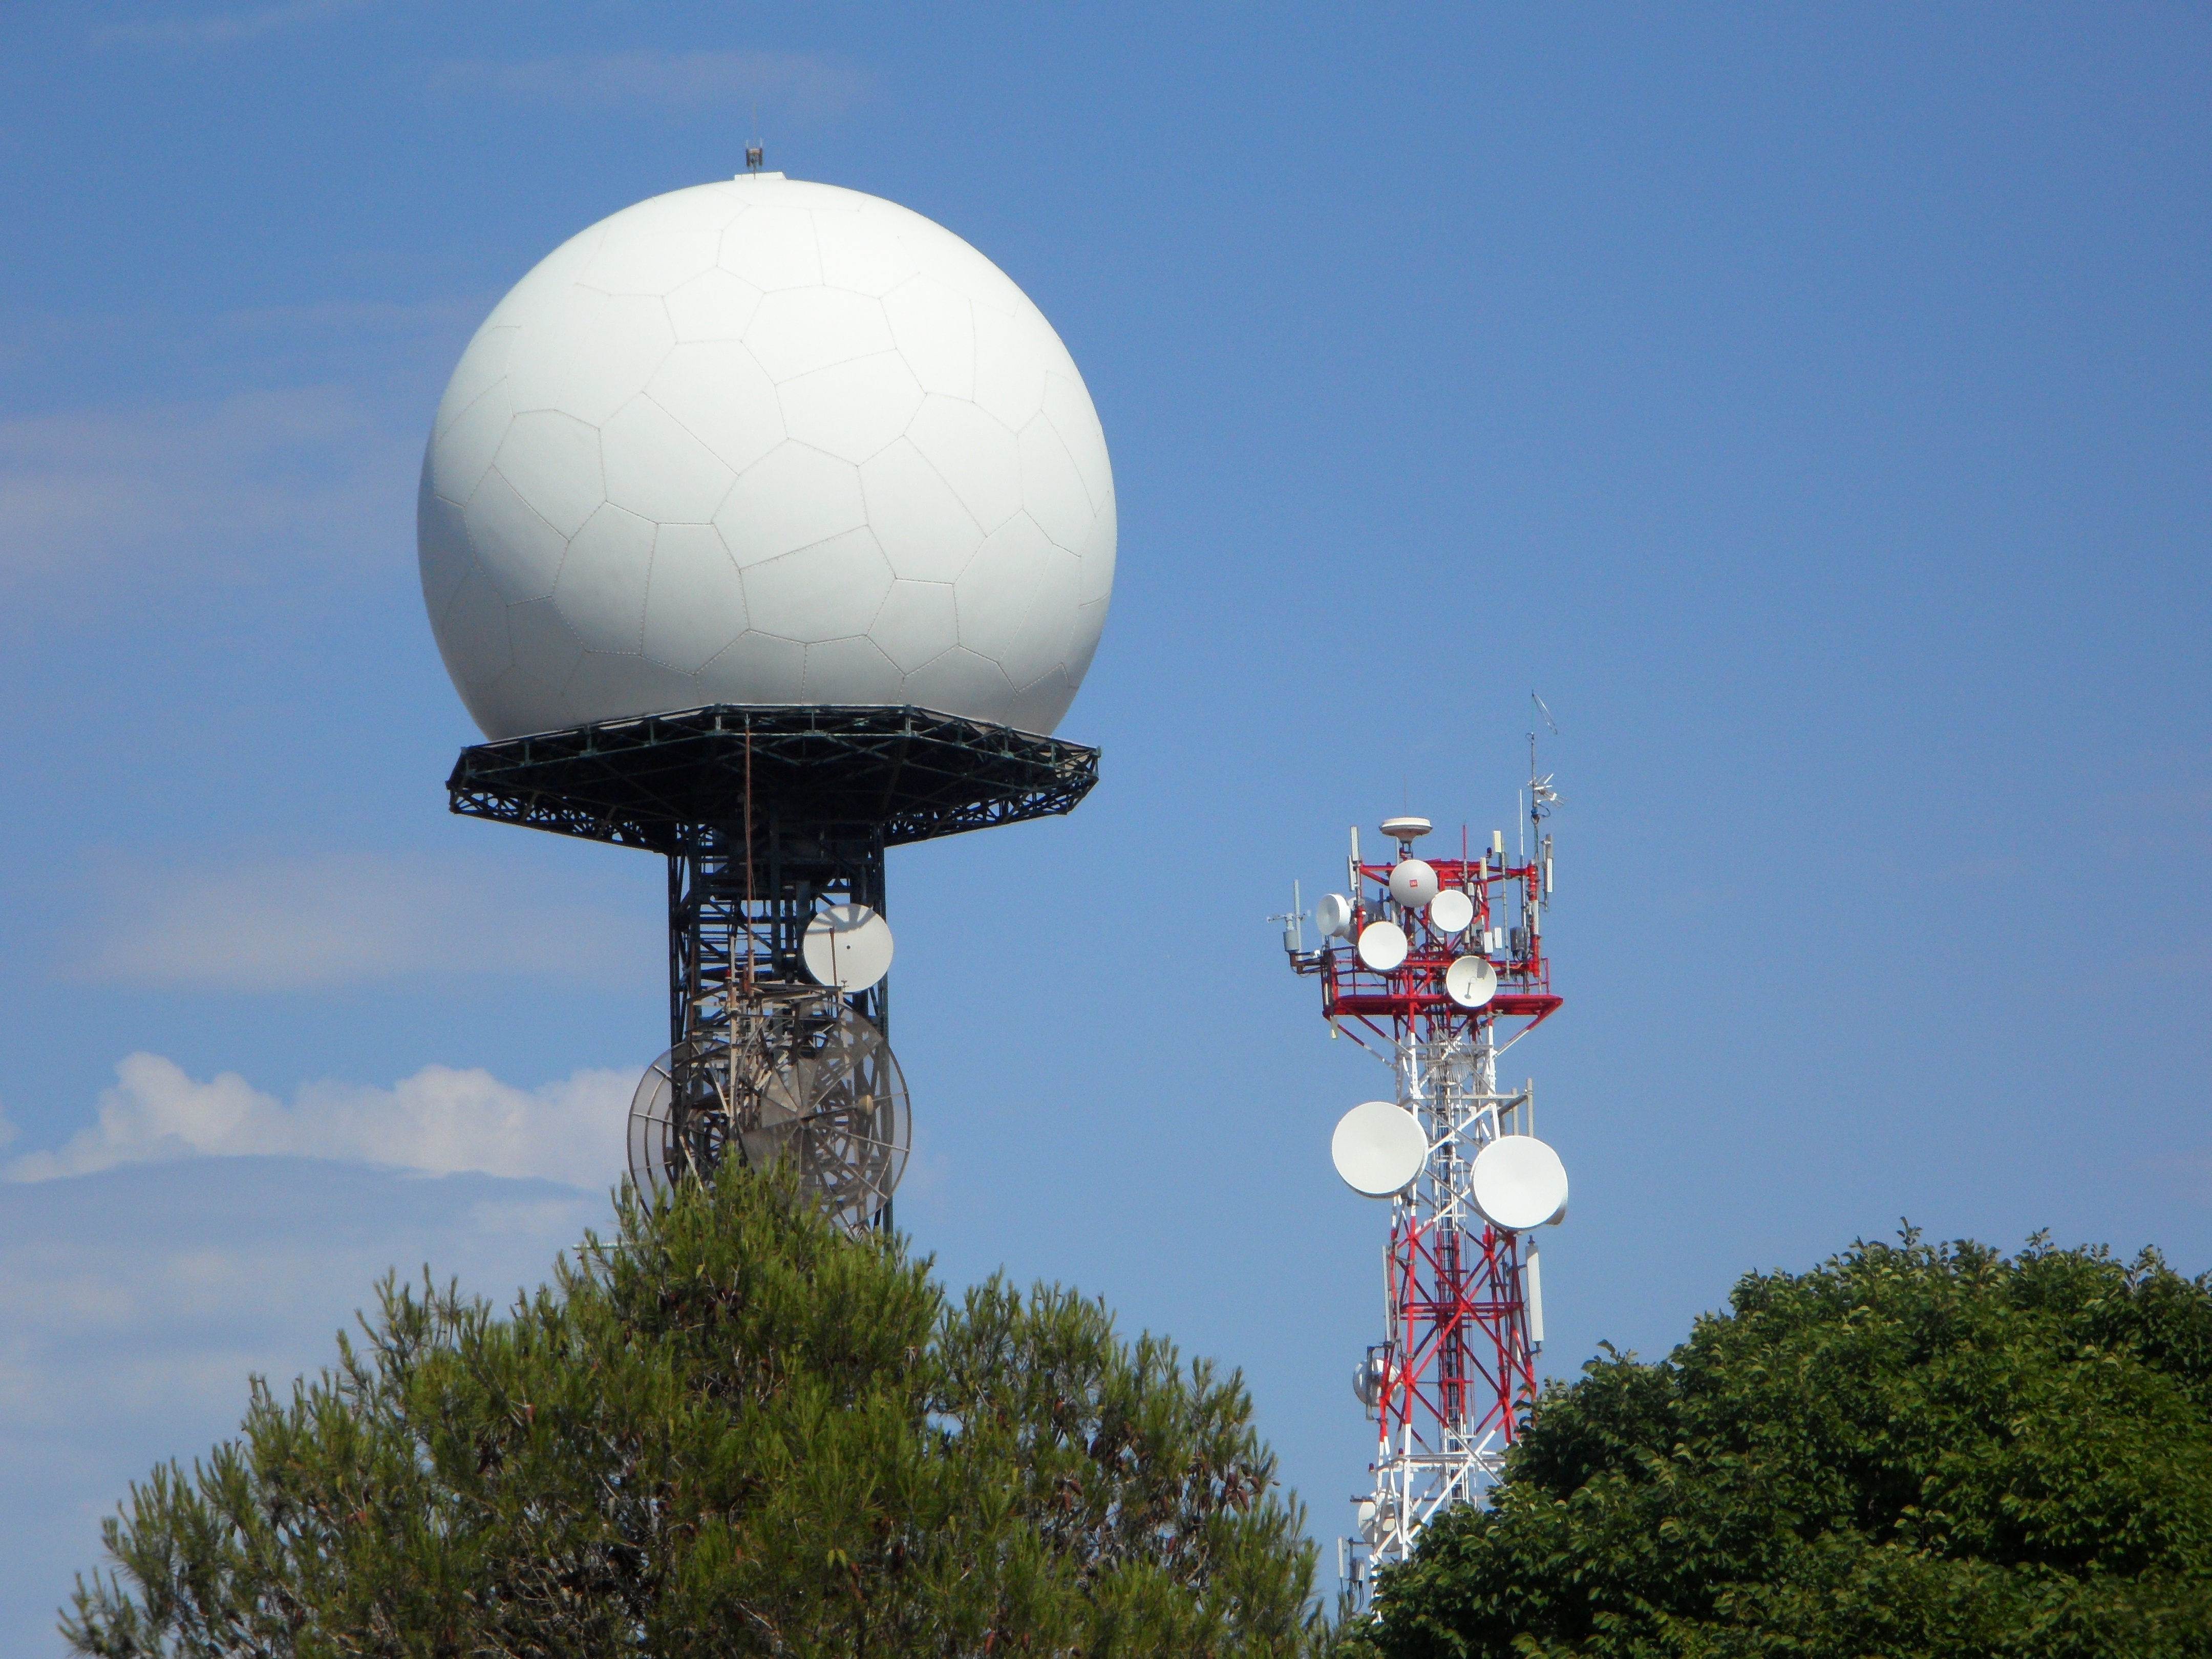
sky, technology, mast, communication, lighting, radio, light fixture, reception, radar, masts, transmission, delivery, transmission tower, transmitter, radio telescope, radar station, atmosphere of earth